Daniel O'Connell

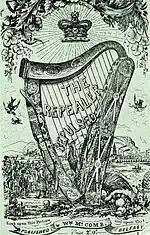
The Repealer Repulsed, Belfast 1841

Conscious of their minority position in Ulster, Catholic support for O'Connell in the north was "muted". William Crolly, Bishop of Down and Connor and later Archbishop of Armagh, was ambivalent, anxious lest clerical support for Repeal disrupt his "carefully nurtured relationship with Belfast's liberal Presbyterians".